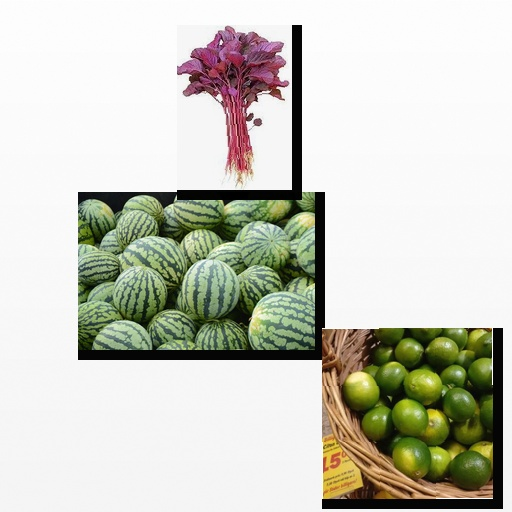
Food items: lime, watermelon, amaranth